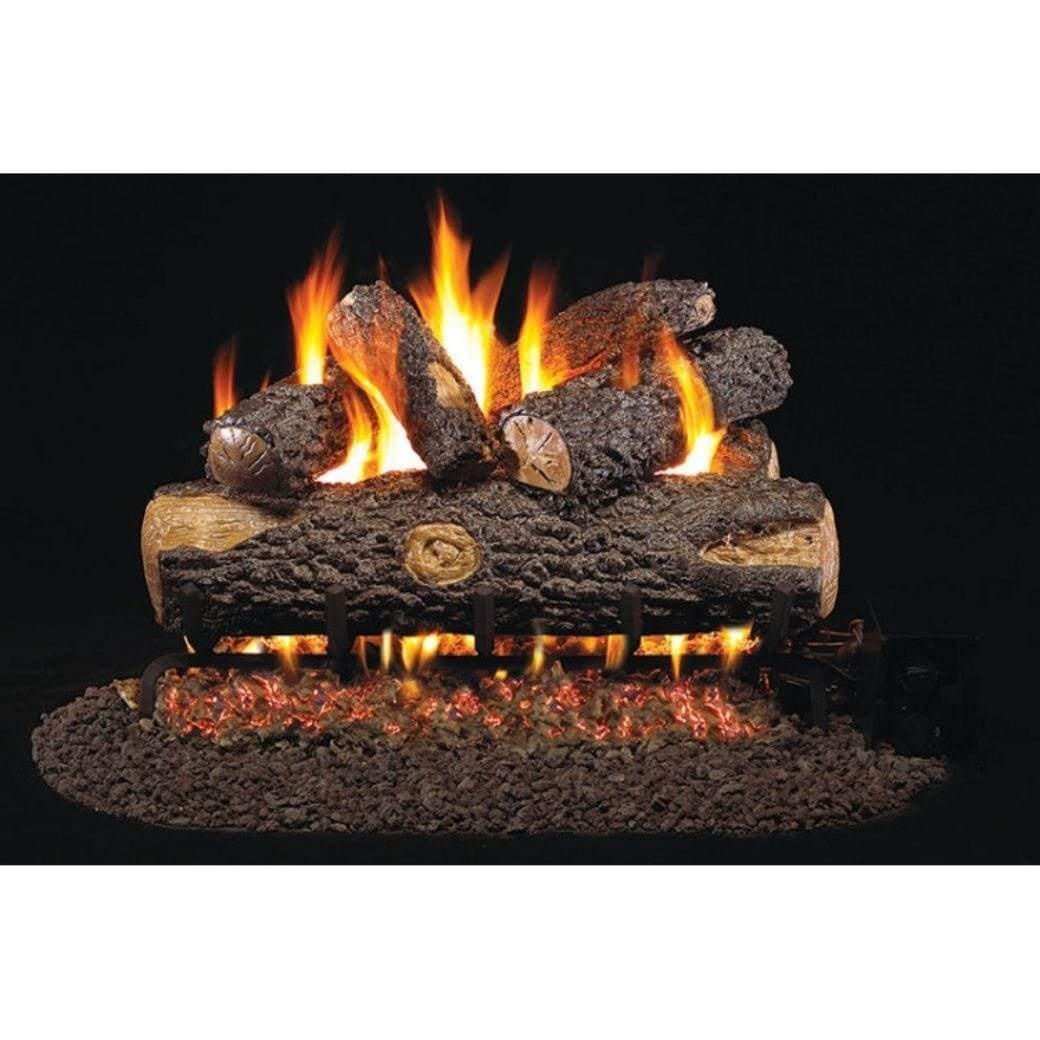
Real Fyre 24" Woodland Oak Gas Log Set
Real Fyre Woodland Gas Log Set is available in 18" , 24", and 30" sizes. Real Fyre Woodland Oak logs are hand-painted to look exactly like their real-world counterparts. The texture and subtle details bring beauty and realism of nature's handiwork to the comfort of your own home. R.H. Peterson logs are made from high-quality ceramic material, steel rods and backed by a lifetime warranty. Superior refractory ceramics ensure the logs retain their strength at high temperatures Burns efficiently while protecting natural resources and reducing pollution High definition bark and natural colors for an authentic wood look Steel rods inserted in each log provides maximum reinforcement Radiant heat while in operation and after set has been turned off Accessories available to enhance the look of your hearth The craftsmanship of Real-Fyre Designer Series Gas Logs captures the realism, texture and subtle nuances found in nature. These hand-painted originals, modeled from real-world samples, are sure to add a touch of elegance to any home. Experience the subtle beauty and soothing comfort of a Real-Fyre Designer Series gas log display. Real Fyre's artisans work from real wood samples to meticulously recreate the intricate bark detail and natural coloration of deeply charred wood. Real Fyre traditional gas logs are handcrafted and hand-painted to be incredibly realistic, and equally beautiful with or without a fire burning. Real Fyre Story For more than 65 years Real Fyre has been creating the most beautiful gas fire products you can buy. We build gas fire logs so authentic looking, they’re equally beautiful with or without a fire burning. And for those seeking a more contemporary look, Real Fyre also offers a wide range of stunning glass and stone designs. Nothing compares to sharing the warmth and beauty of a fire. Now you can enjoy all that with none of the hauling, soot, and ashes. That’s what a fire is meant to be. Compatible Burner Systems G4 VENTED BURNER FEATURES With dancing flames and a glowing ember bed, the G4 & GX4 are compatible with most Real Fyre® Log Styles & controls and are listed for use with Natural and Propane gas. The GX4 features a heavy-duty grate. Burners for see-thru, peninsula and island fireplaces are also available. Versatile burner with high BTU capacity and sizes up to 60? Main burner for great log presentation Ember Glow creates a realistic look Available in sizes 12 to 60 inches Compatible with all RHP control systems See our G4 See-through options On/Off Remote Option (APK-11) Variable Flame Height Remote Option(APK-17/APK-15) Electronic Pilot On/Off Remote Option (EPK-1) G45 TRIPLE BURNER FEATURES The G45 and GX45 Burner Systems are listed or ANSI Certified (with controls preassembled at the factory) and accentuate the front flame and ember bed of the log set. Compatible with most Real Fyre® log styles and control options, these burner systems are available in Natural or Propane gas and can be ordered as a see-thru, peninsula and island fireplace, or stainless steel model**. * GX45 includes a heavy-duty grate **Stainless steel model only available for the G45 burner. Versatile burner with high BTU capacity and sizes up to 60? Main burner for great log presentation An extra burner in front for additional front flame Ember Glow creates a realistic look Available in sizes 16 to 60 inches Available with ANSI certification in sizes 16?-36? Compatible with all RHP control systems See our G45 See-through options On/Off Remote Option (APK-11) Variable Flame Height Remote Option(APK-17/APK-15) Electronic Pilot On/Off Remote Option (EPK-1) G46 ANSI CERTIFIED SYSTEM FEATURES This patented system features hidden installed controls, piezo ignition and lively flames and embers with fewer BTUs (fuel consumption). ANSI Standard Certified for Natural or Propane gas. Compatible with most Real-Fyre Log styles. An efficient system that looks great and uses less gas. Main burner for great log presentation Controls are hidden in the back of the burner Ember Glow creates a realistic look Available in sizes 18 to 30inches ANSI Certified Burner All RHP control systems available On/Off Remote Option (-11) Variable Flame Height Remote Option(-17/-15) Electronic Pilot On/Off Remote Option (-1) Remote Control Options AV-18 REAL FYRE MANUAL ON/OFF VALVE WITH EXTENSION AND L-SHAPED HANDLE Light unit with a long match or lighter Adjust flame height up or down to the desired level at the level of the gas log burner SPK-26 REAL FYRE LOW PROFILE SAFETY PILOT KIT WITH REMOVABLE KNOB HANDLE Low profile system. Manual valve control. Heatshield included Maximum BTU Input - Natural Gas: 100,000 Propane: 200,000 APK-17 REAL FYRE LOW PROFILE AUTOMATIC PILOT KIT WITH BASIC TRANSMITTER AND RECEIVER The new and improved APK-17 low profile valve system maximizes flame presentation and allows adjustment of flame height with remote control. It can be used with standard vented burners G4, G45, PB, and P45. Low Profile system maximizes flame height with remote control New features include triple heat shield & new angled nipple coupling that elevates the valve for easier installation and operation Standing Pilot System Variable Flame Height On/Off Operation Remote and Manual Use Aluminum Body Valve Temperature Rated 175 degrees Kit includes: VR-1A remote control Triple heat shield APK-15 REAL FYRE VARIABLE, AUTOMATIC PILOT KIT WITH BASIC TRANSMITTER AND RECEIVER Allows adjustment of flame height and heat output with remote control. Kit includes: Decorative Wood chunk Heatshield VR-1A remote control Batteries and instructions EPK-1 REAL FYRE ELECTRONIC PILOT KIT WITH BASIC TRANSMITTER AND RECEIVER Automatic remote pilot lighting system. Features flame sensing pilot activation and no standing pilot. Remote control or manual option. Features Non-Standing flame-sensing pilot Manual Switch On/Off Optional Remote Control Battery Operation EMBER STYLE Platinum Bright Embers (PBE) Platinum Bright Embers (PBE) are catalytic embers for your vented gas fireplace or log set. When placed on top of existing mineral wool ember beds, the catalytic embers combust unburned fuel from the burner to provide a dynamically more realistic looking ember. In addition to creating a bright flickering appearance like that of real wood ember beds, these embers radiate broadband infrared heat thus creating a warmer fire and reducing the formation of soot on gas logs. Downloads Woodland Log Placement Instructions APK-17 Manual SPK-26 Pilot Kit APK-15P with VR-1A Remote Instructions EPK-1 Manual G4 Series Burner Manual G45 Series Burner Manual G46 Burner Manual
Brand: Real Fyre
Category: Home & Garden > Fireplace & Wood Stove Accessories > Firewood & Fuel